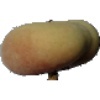
Label: Peach Flat 1